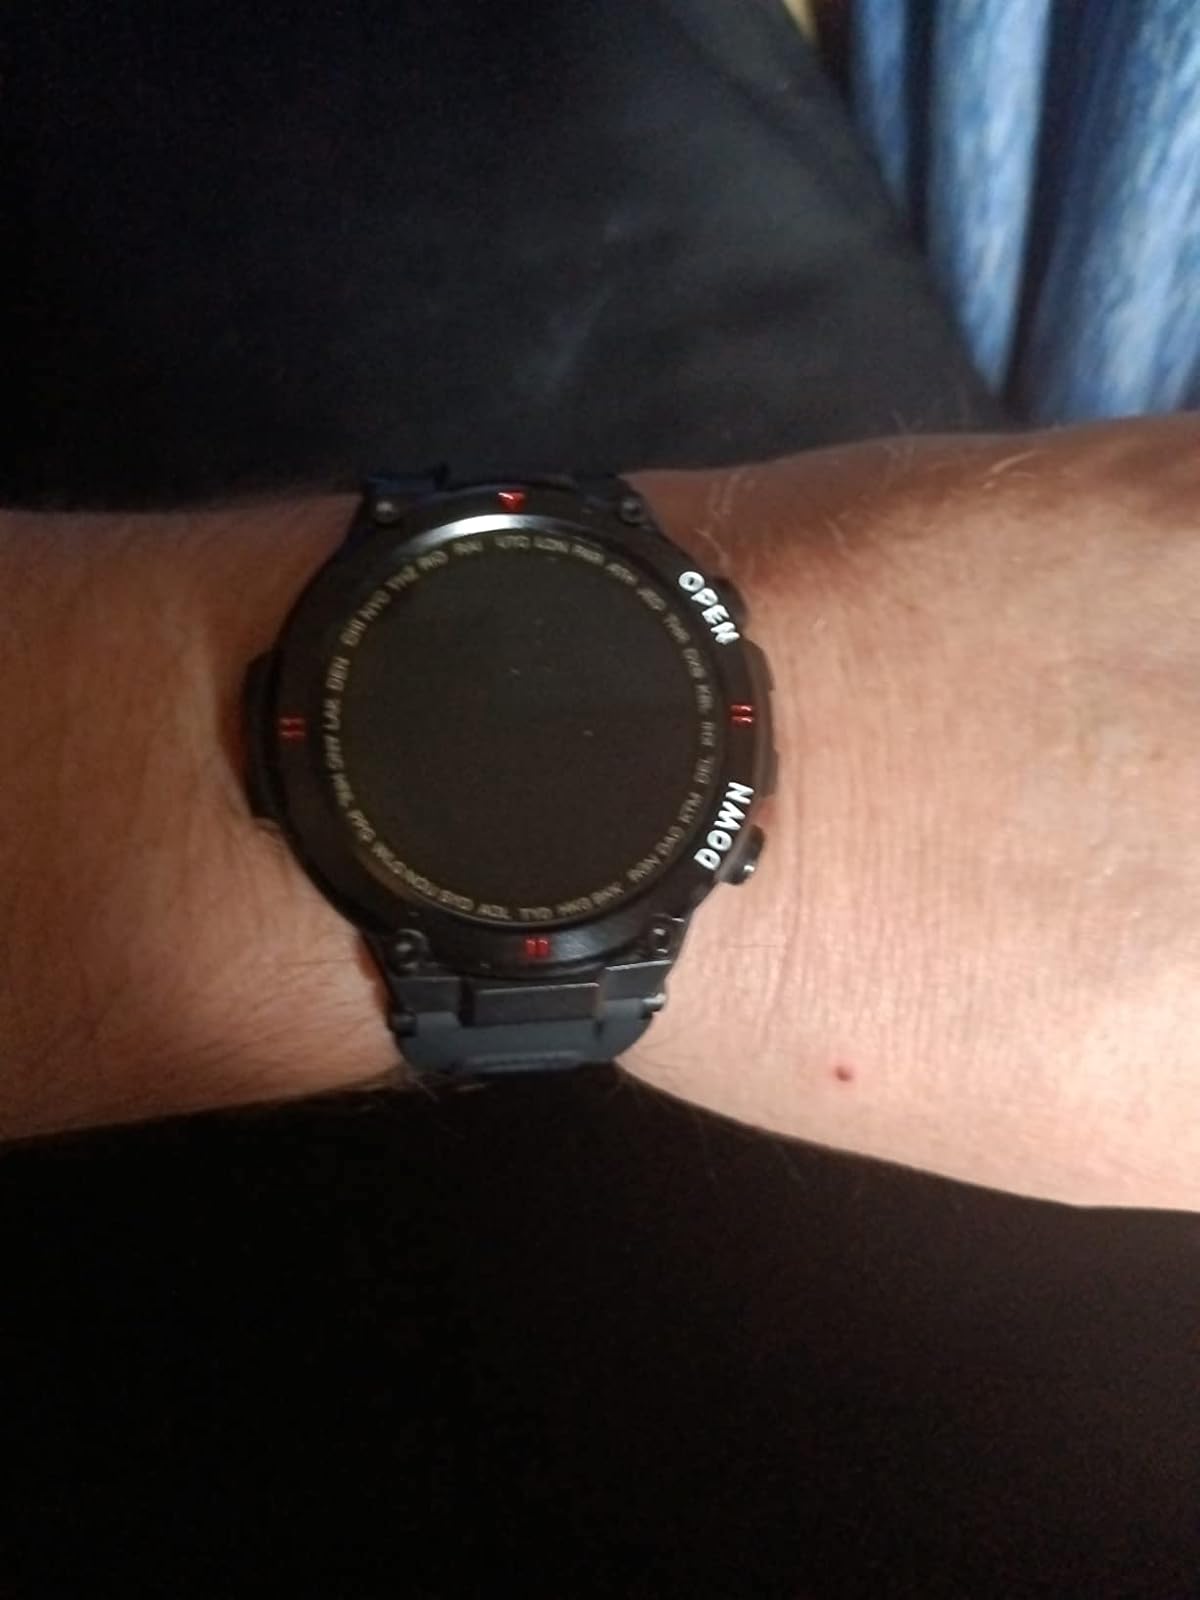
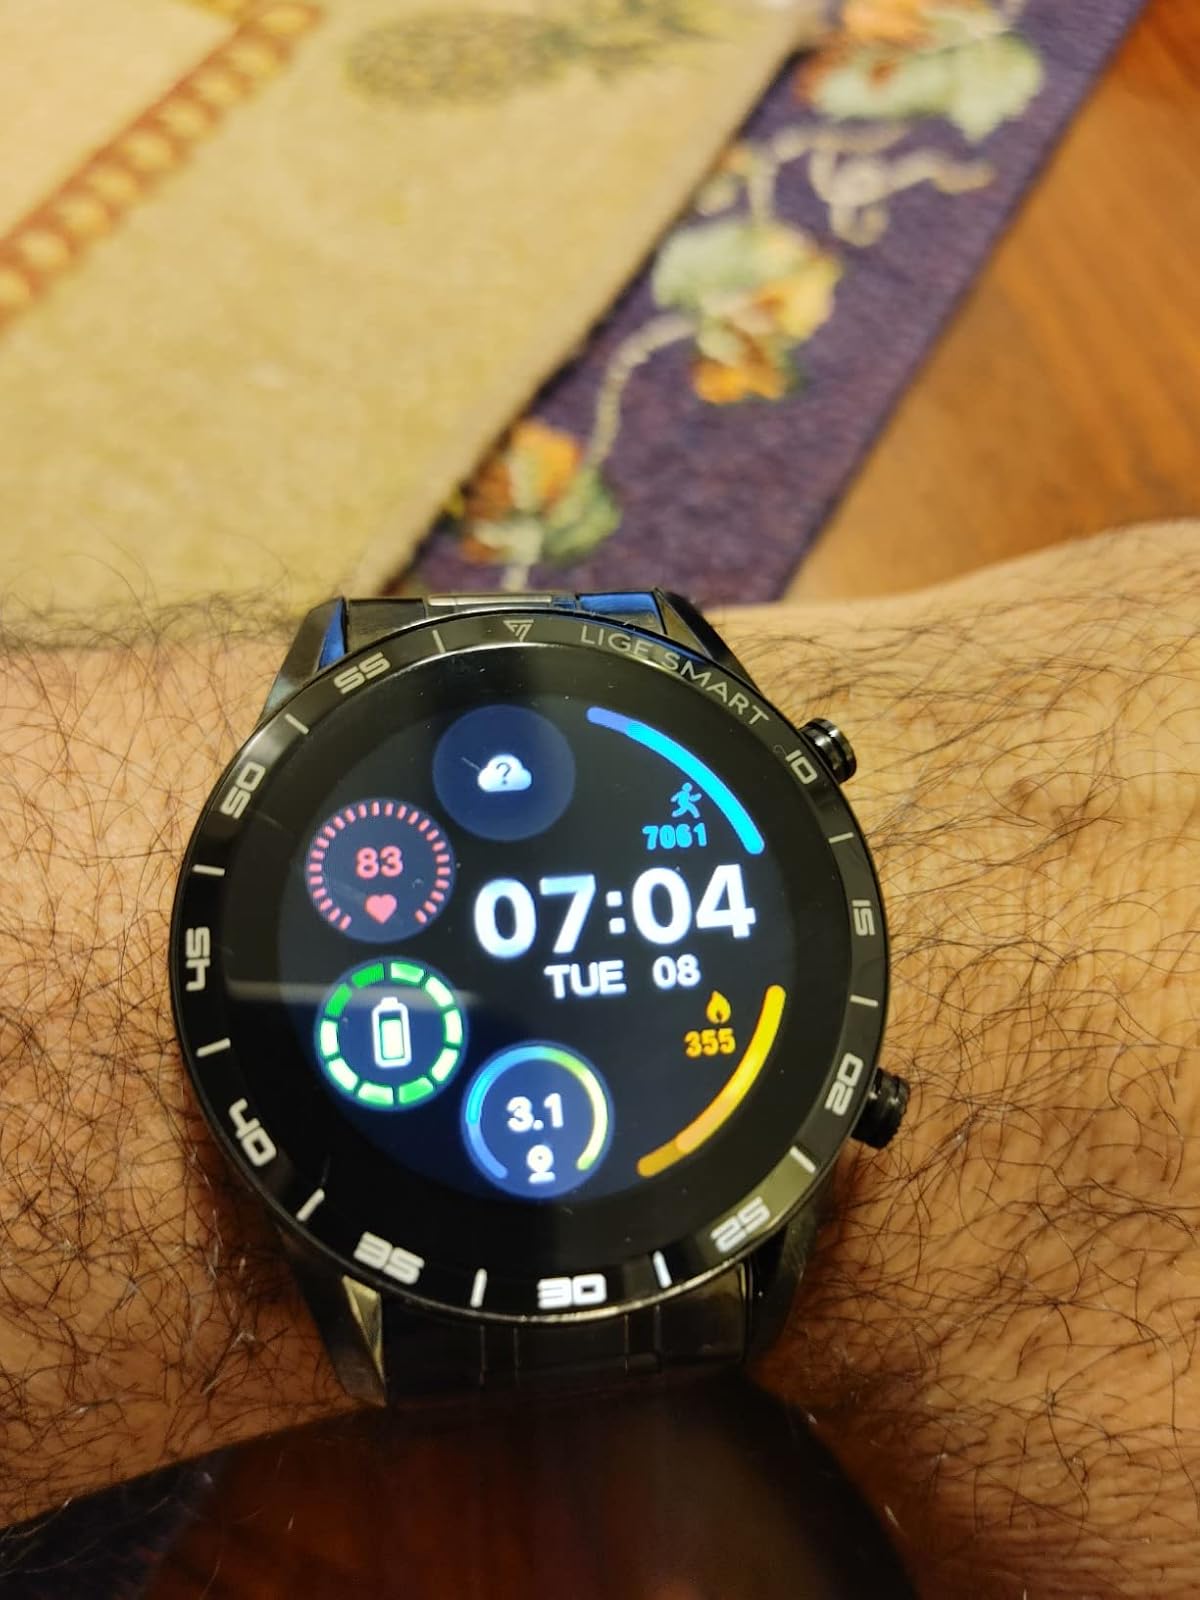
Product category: smartwatch
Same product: no